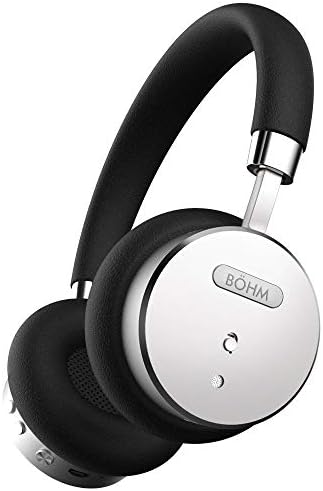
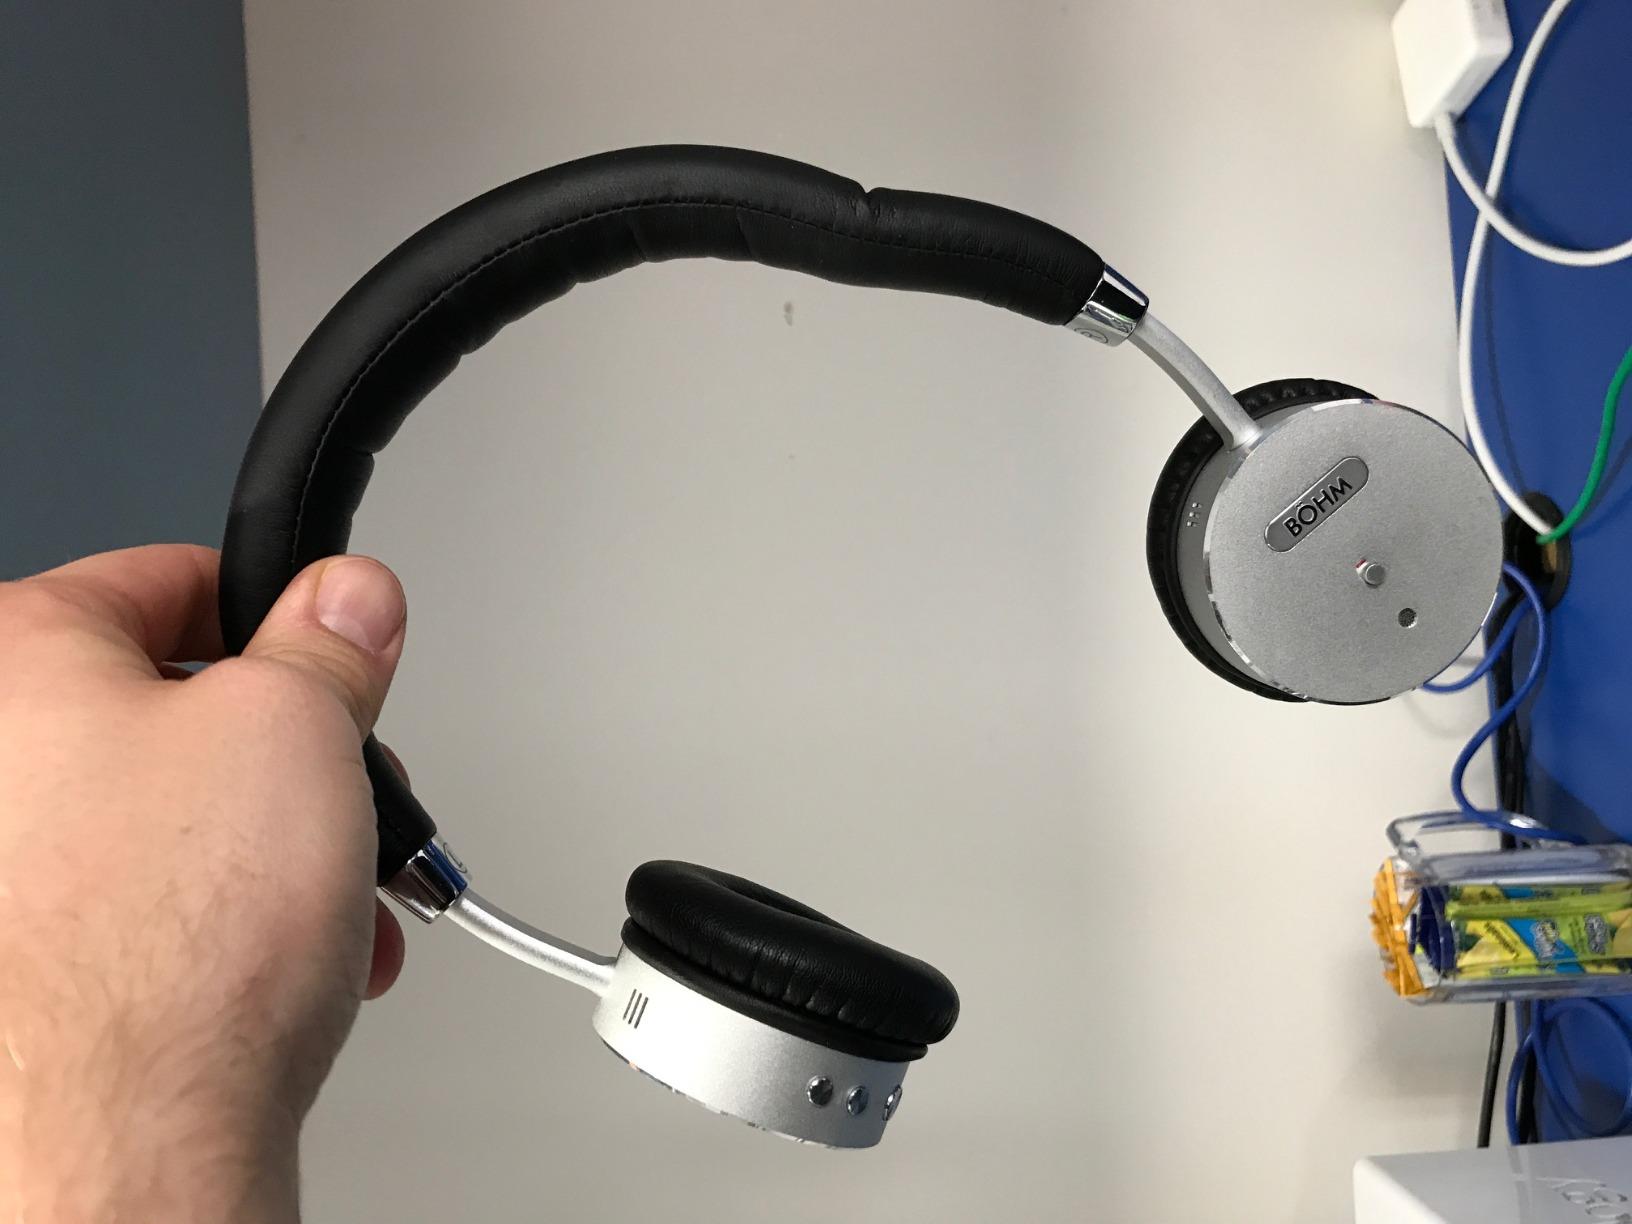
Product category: headphones
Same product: yes